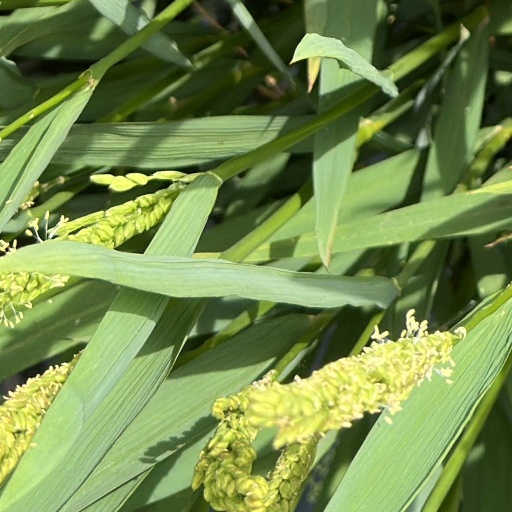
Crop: rice